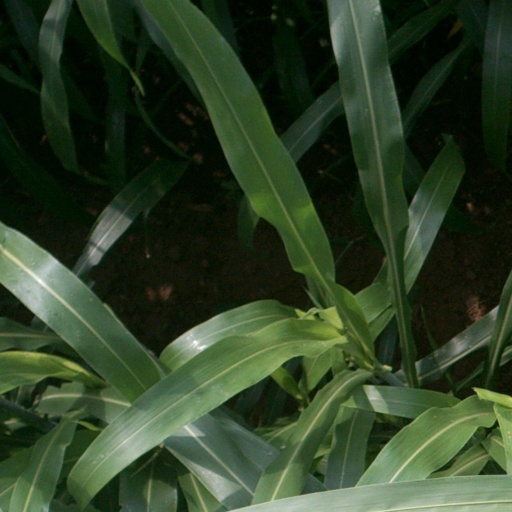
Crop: sorghum